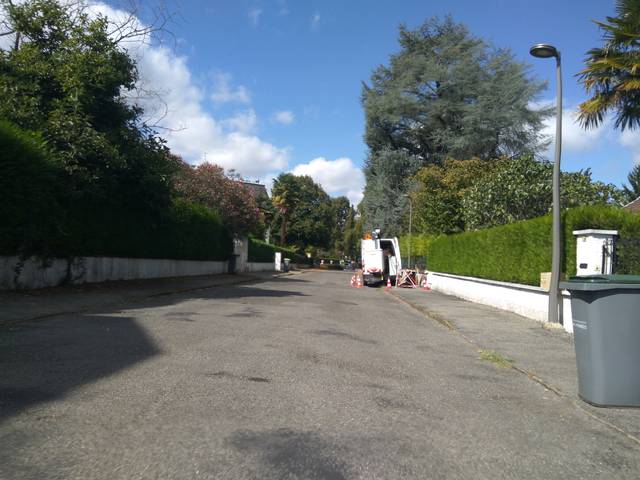
Region: France
Coordinates: 43.301, -0.3508